Demba Ba

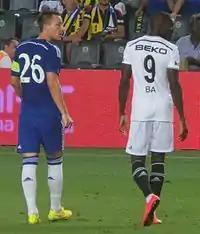
Ba playing against former teammate John Terry in 2014

For the 2013–14 season, Ba's squad number was switched from 29 to 19, his squad number while at Newcastle. In the summer transfer window, Ba was linked with transfers to his former clubs Newcastle United and West Ham United. Ba was on the verge of joining Arsenal on a season-long loan, but the move fell through. It was later revealed that the move fell through thanks to Chelsea intervention, though Ba himself considered moving to Arsenal.